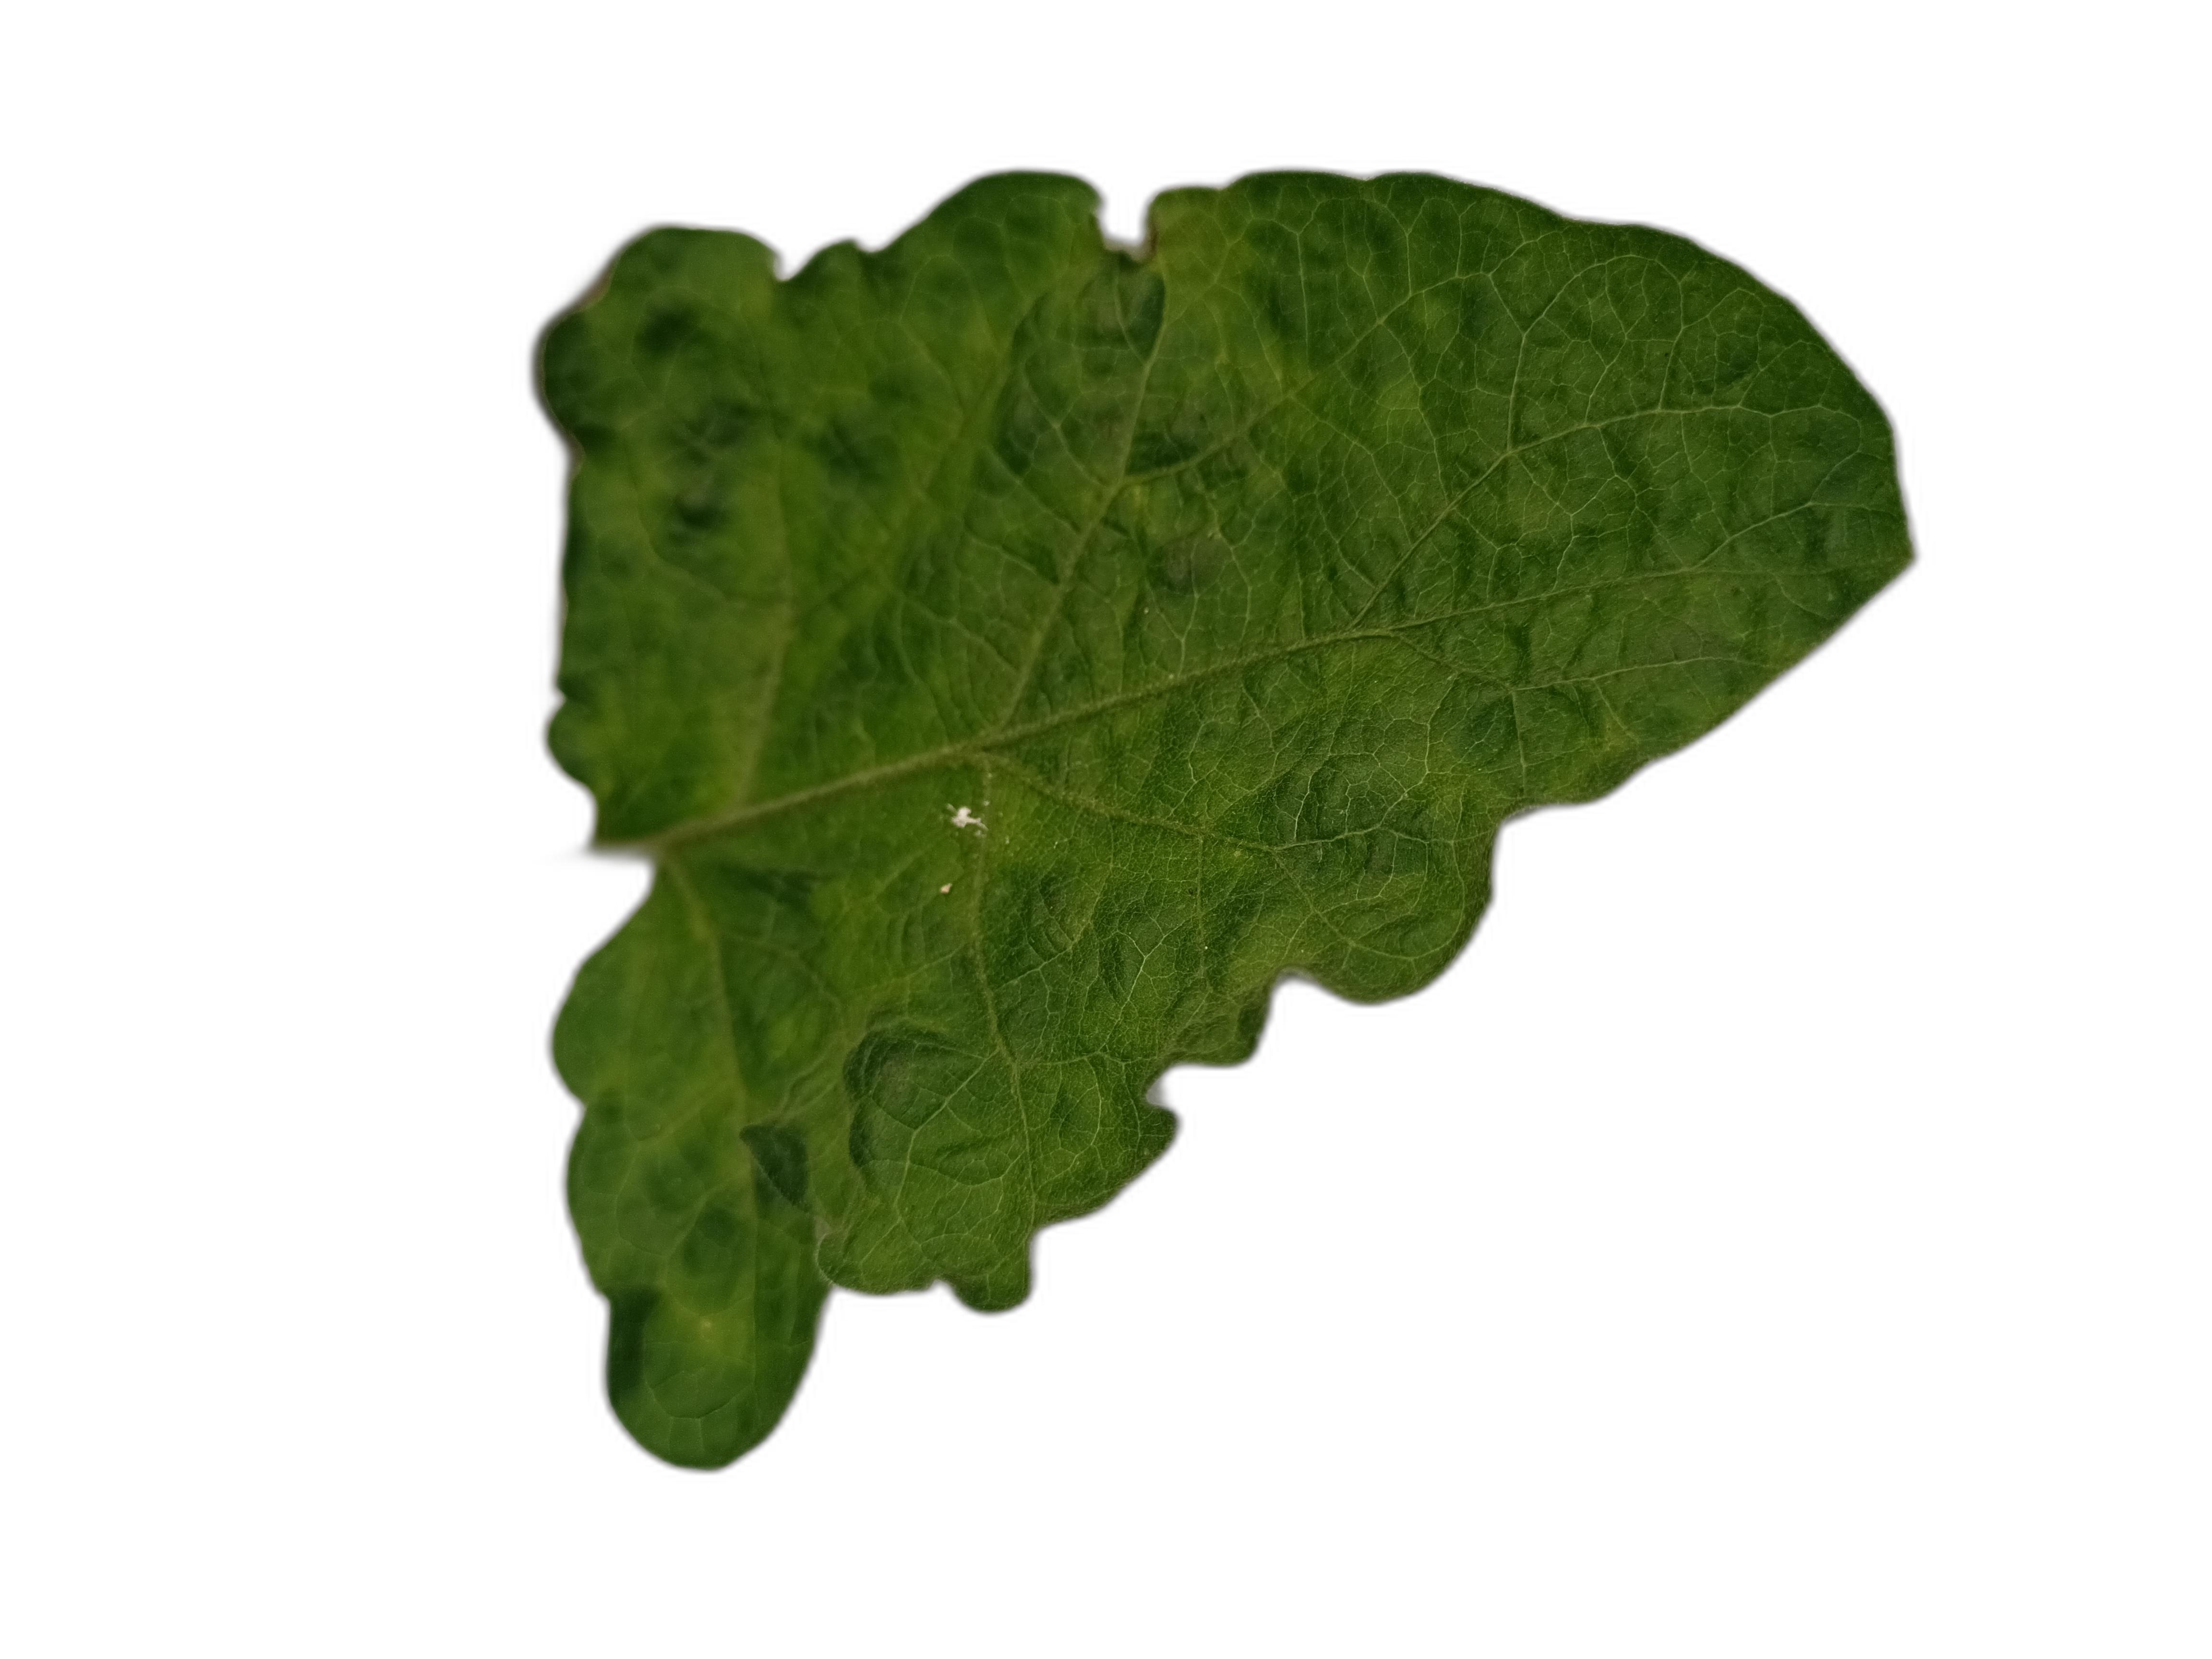
Label: Mosaic Virus Disease